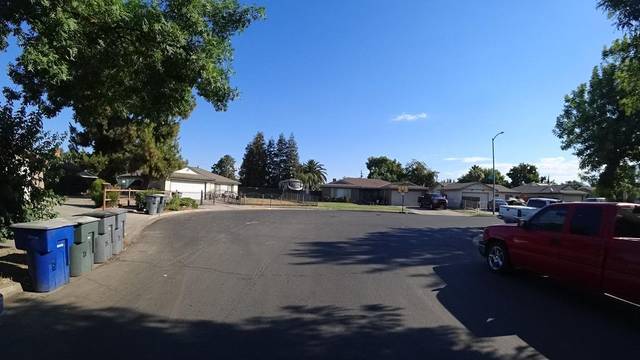
Region: Colombia
Coordinates: 36.71, -119.745